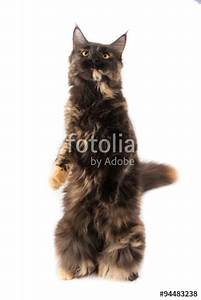
Label: cat